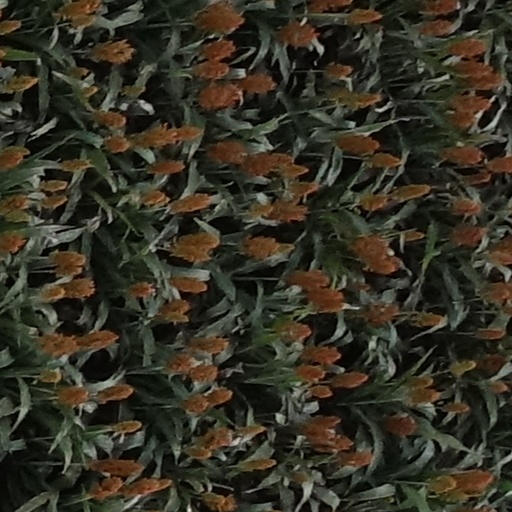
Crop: sorghum